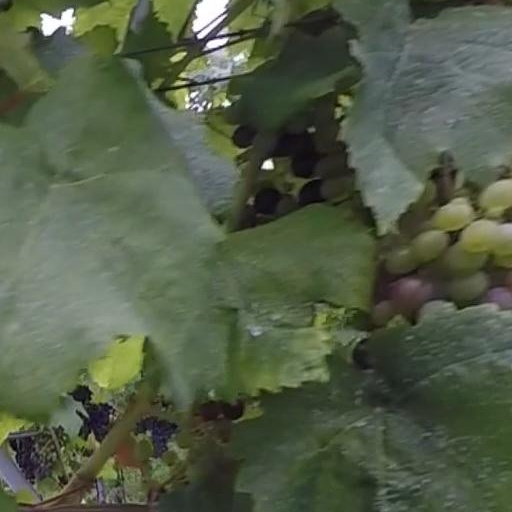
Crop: grape